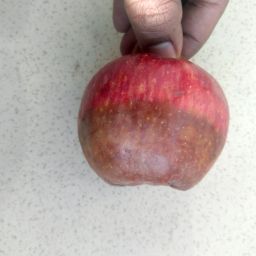
Fruit: Apple
Quality: Bad